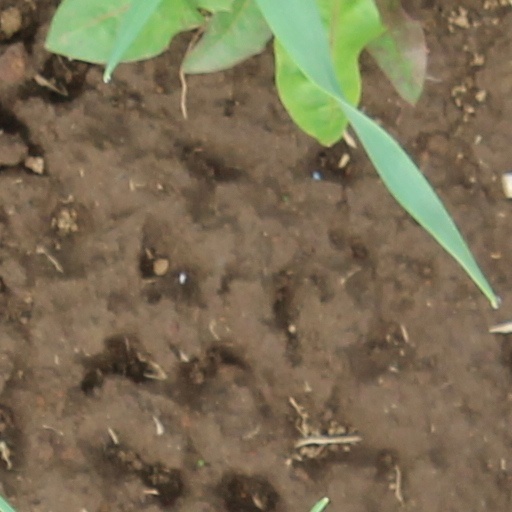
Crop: wheat